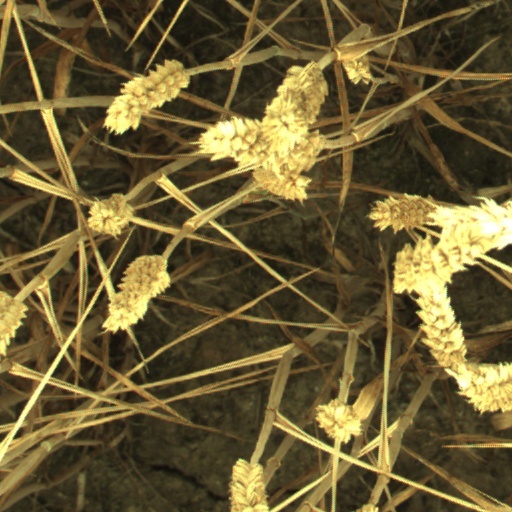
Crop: wheat